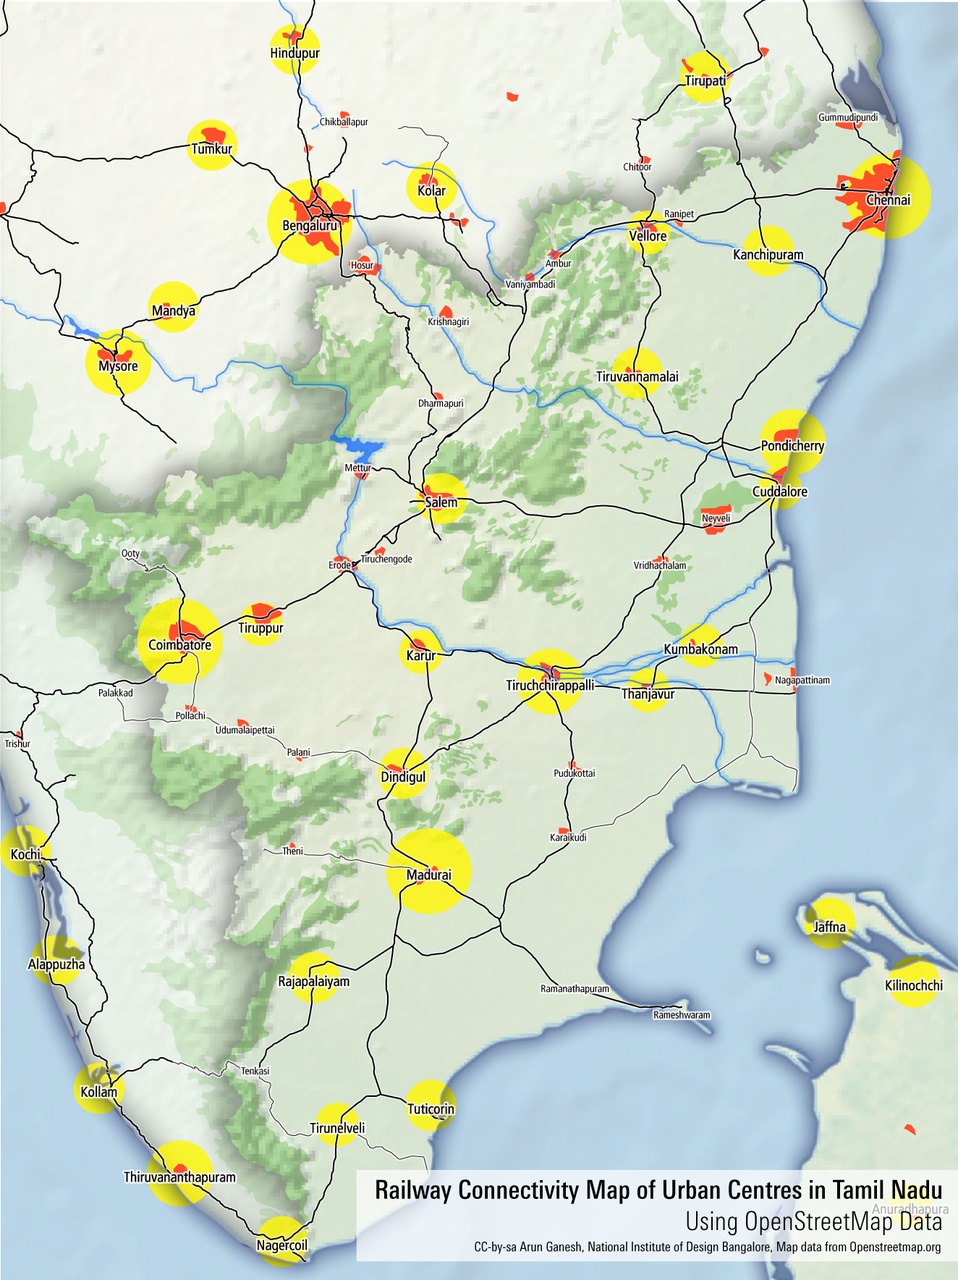
Map of the major urban areas in the state of en:Tamil Nadu, India. The map was made using data queried from the OpenStreetMap project, Natural Earth and processed using en:Quantum GIS.
The size of the yellow circle represents the rank of the urban area while the red areas show the approximate extent of the city. Forest cover has been dereived from landsat imagery and is available in the OSM database. The Railway network data is currently incomplete for India on OSM.